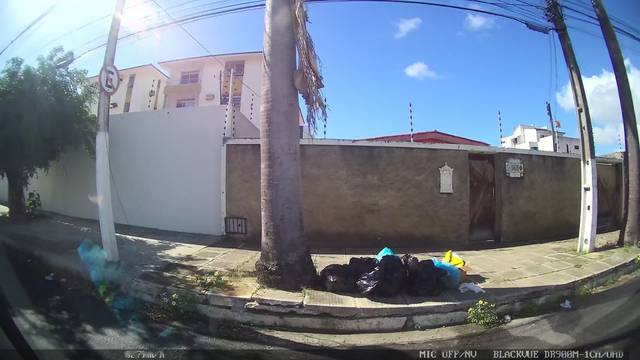
Region: Brazil
Coordinates: -9.642, -35.705